The Squaw Man (play)

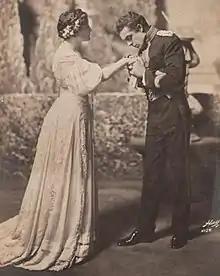
William Faversham and Selene Johnson

The first act of the play is set in England in the 19th century. The lead character is Capt. James Wynnegate. His older cousin, heir Henry Wynnegate, Earl of Kerhill, steals from the family trust fund and speculates heavily. Henry loses the fortune, causing them to default on a commitment to an orphans' home.